Ben Affleck

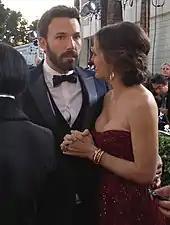
Affleck and Jennifer Garner at the 70th Golden Globe Awards in 2013

Affleck was involved in the 2004 presidential campaign of John Kerry. During the Democratic National Convention in Boston, he spoke to many delegations, appeared on political discussion shows, and attended fundraising events. Affleck took part in a voter registration public service announcement, and traveled with Kerry during the opening weekend of his Believe in America Tour, making speeches at rallies in Pennsylvania, West Virginia, and Ohio.